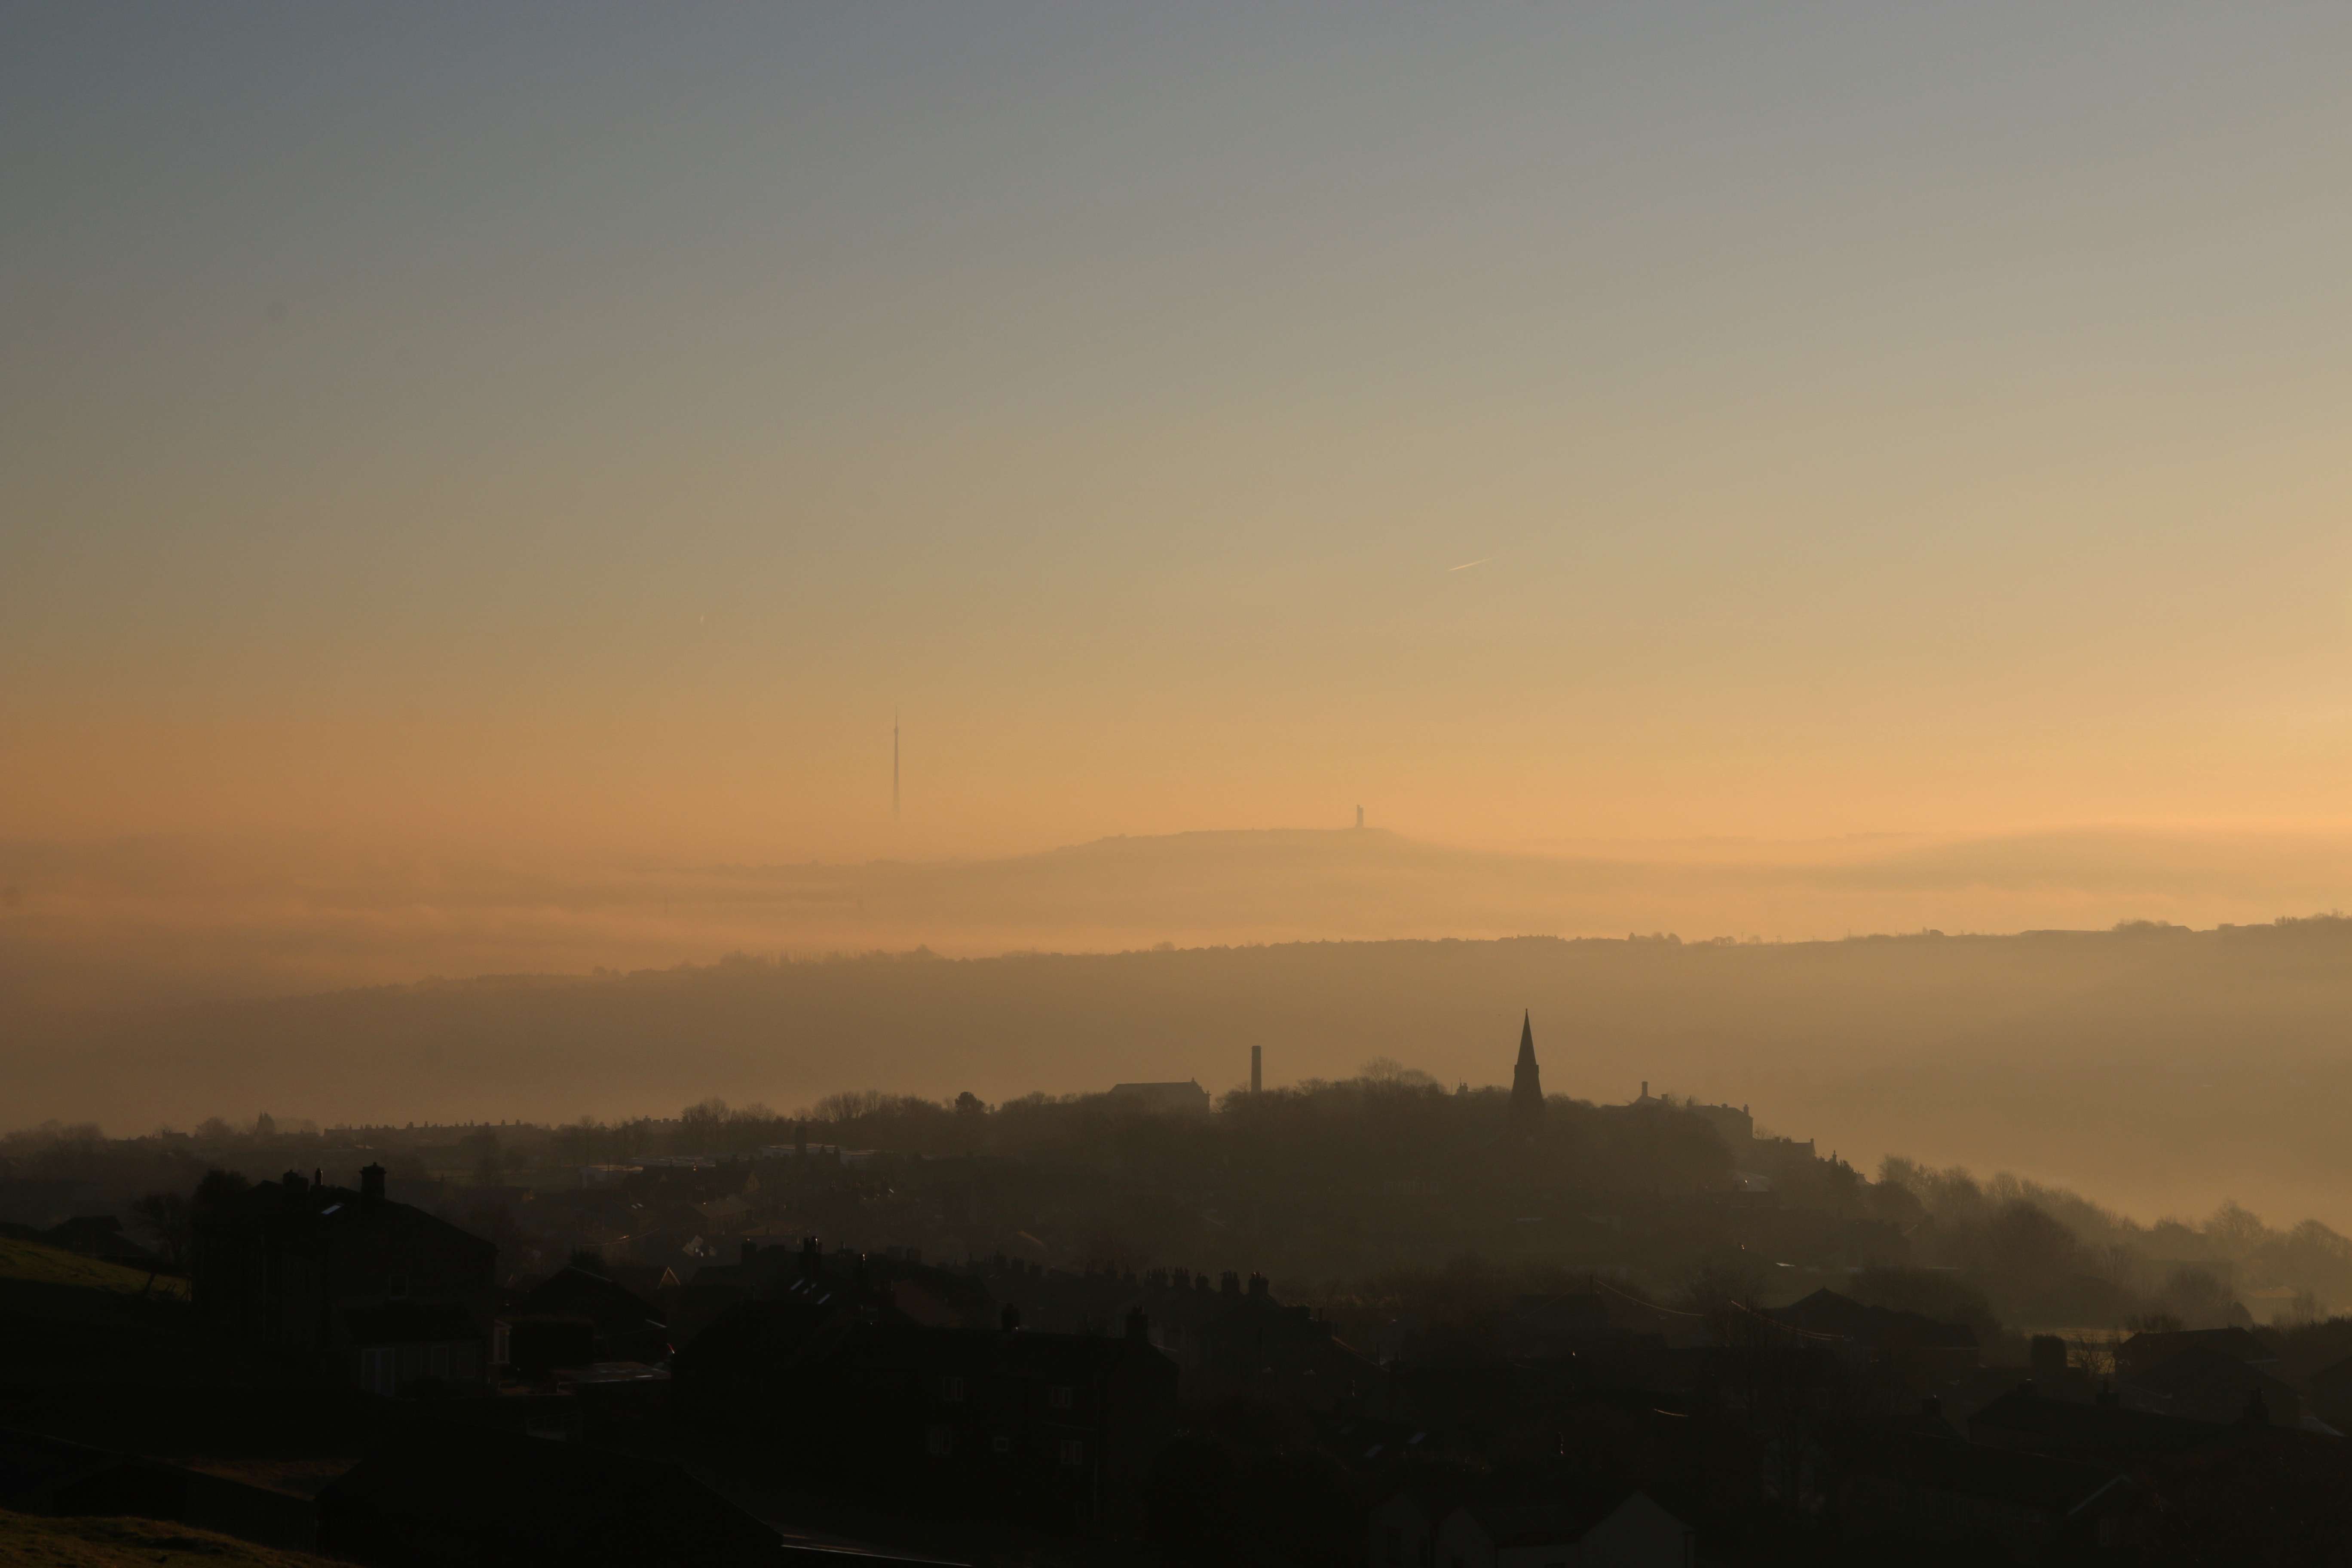
horizon, cloud, sky, sun, sunrise, sunset, mist, sunlight, morning, hill, dawn, atmosphere, dusk, evening, haze, afterglow, atmospheric phenomenon